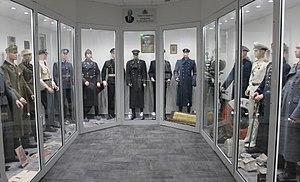
Le Musée Militaire Park France est un musée consacré à la Seconde Guerre mondiale situé à La Wantzenau en Alsace. Ce musée réunit la collection de son fondateur, Éric Kauffmann, l'une des plus importantes d'Europe, et la collection Sussex 1944 de Dominique Soulier, anciennement installée au Musée du Pays de la Zorn à Hochfelden.